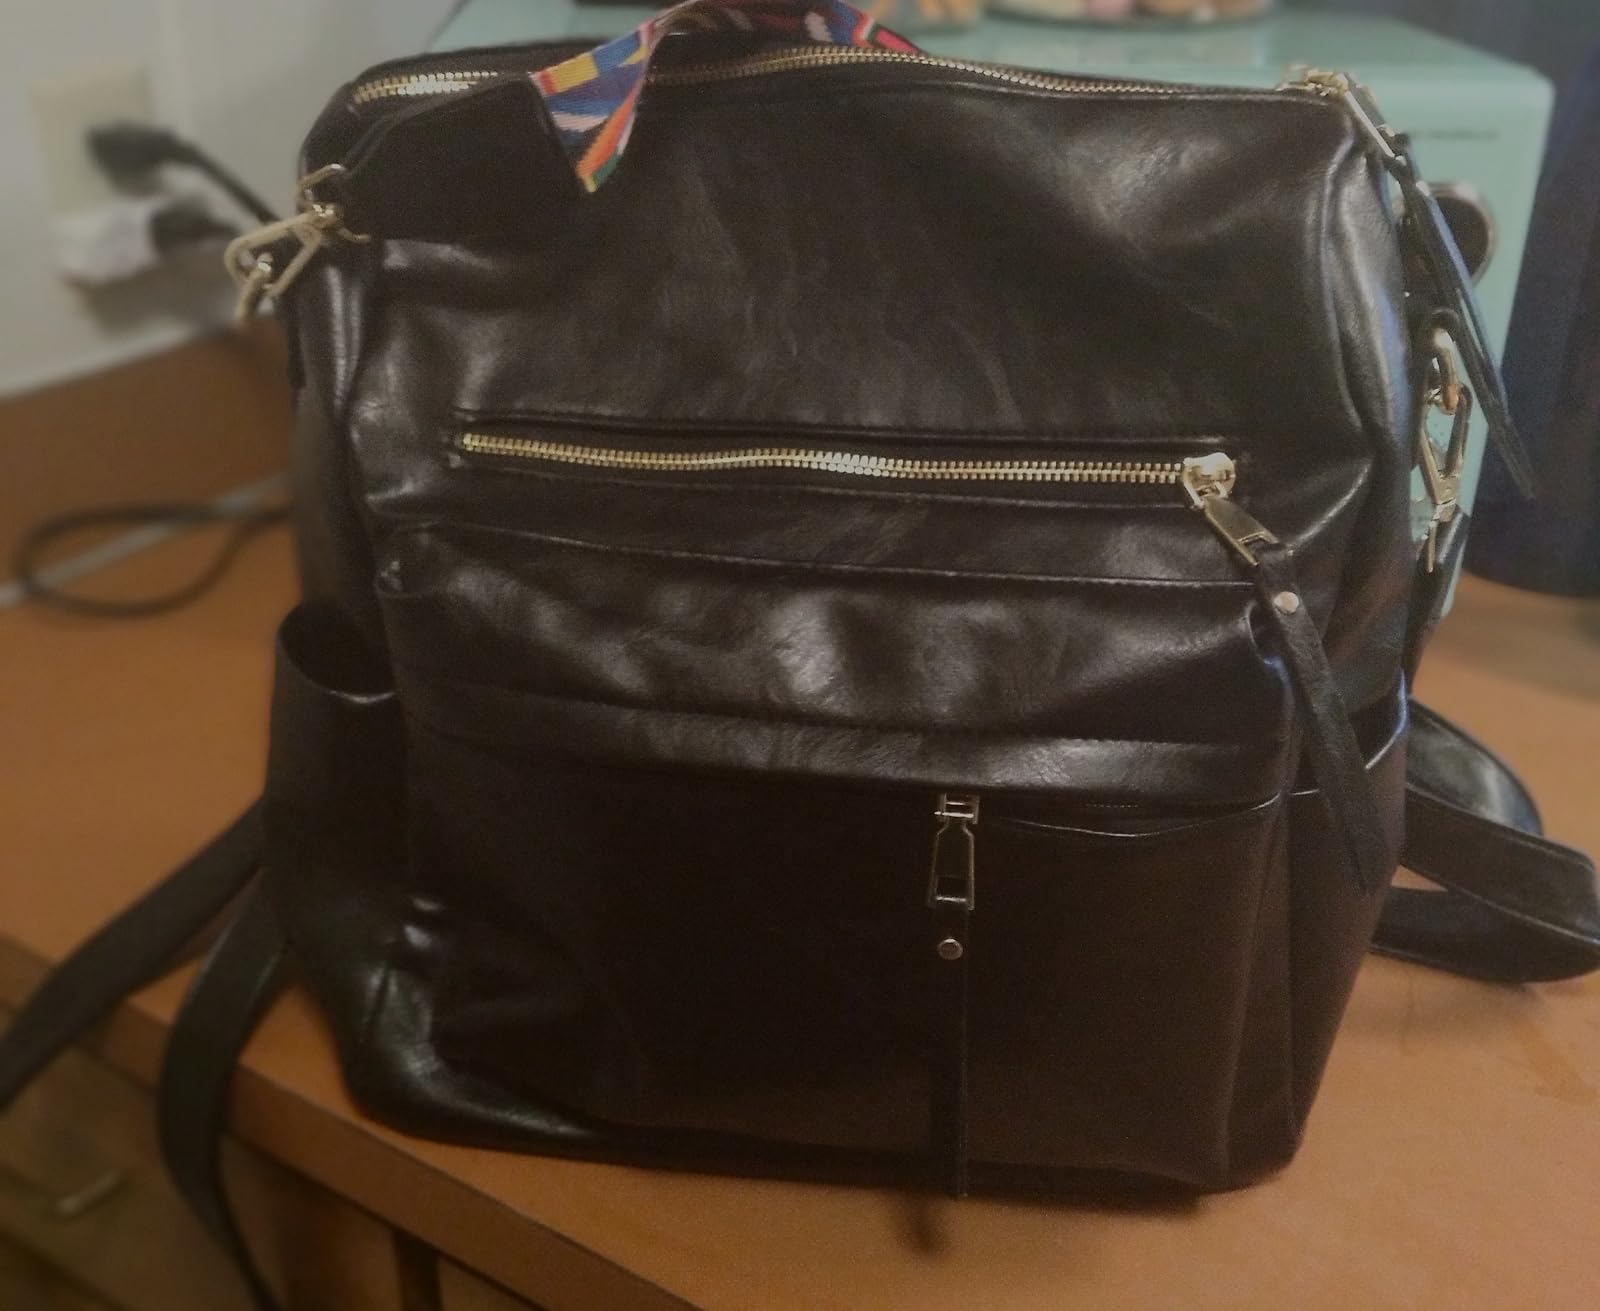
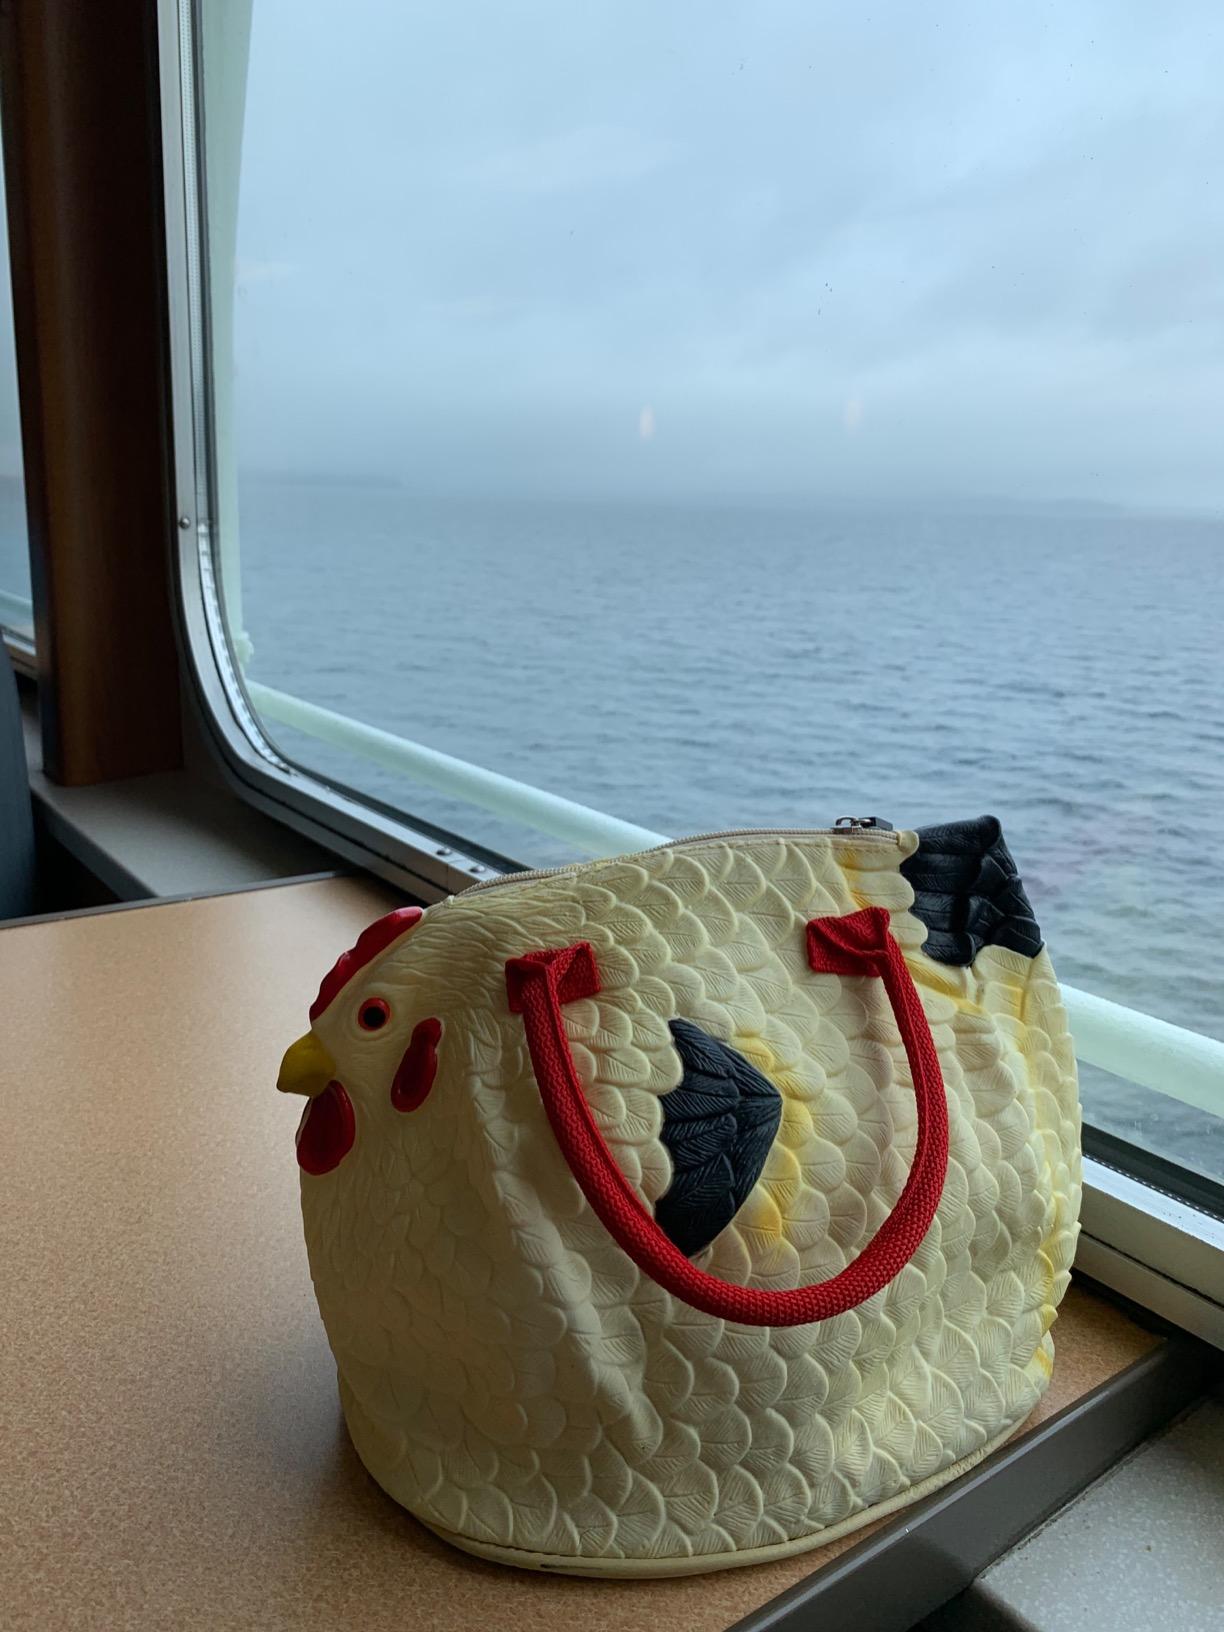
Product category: accessories_handbag
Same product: no